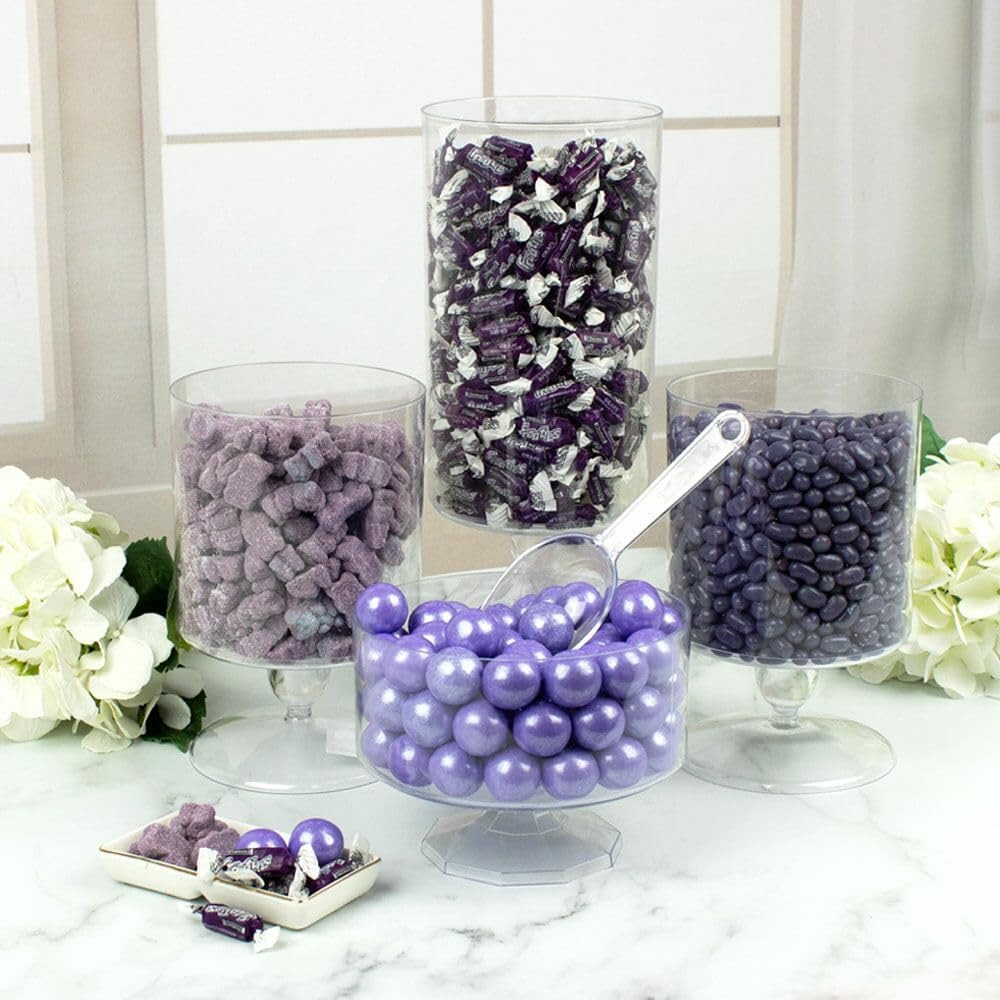
Item Name: Purple Value Size Candy Buffet - (Approx. 7 lbs)
Bullet Point 1: Buffet Includes 6.5lbs of Candy: 1.75lb Sugar Sanded Gummy Bears, 2lbs Jellybeans, 1.75lbs of Gumballs, and 360ct of Frooties
Bullet Point 2: Serves up to 28 people
Bullet Point 3: Containers Not Included
Bullet Point 4: Candy Type Subject To Change Based On Availability
Bullet Point 5: Candy Will Ship With Cold Pack Packaging As Needed
Product Description: Our value sized candy buffet is the sweetest addition your celebration! These candies are a perfect addition to your Wedding, Bridal Shower, Baby Shower, Birthday, or Corporate trade show event. When you need a lot of pink candy all at once, we've got you covered! Candy orders ship with cool pack packaging as needed.
Value: 1.0
Unit: Count

Price: 69.99